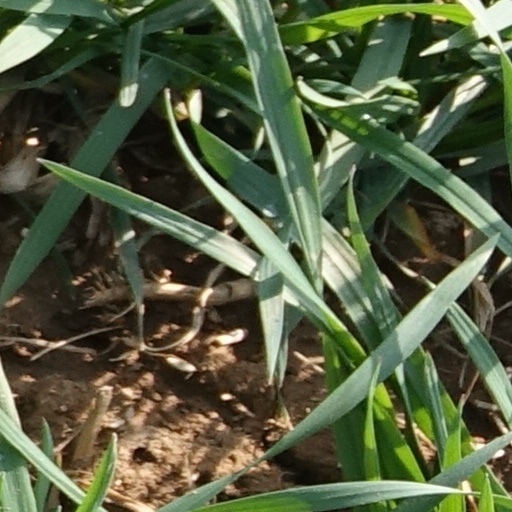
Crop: wheat